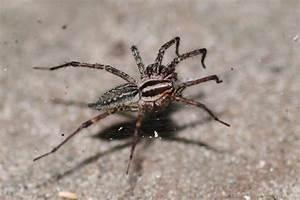
spider